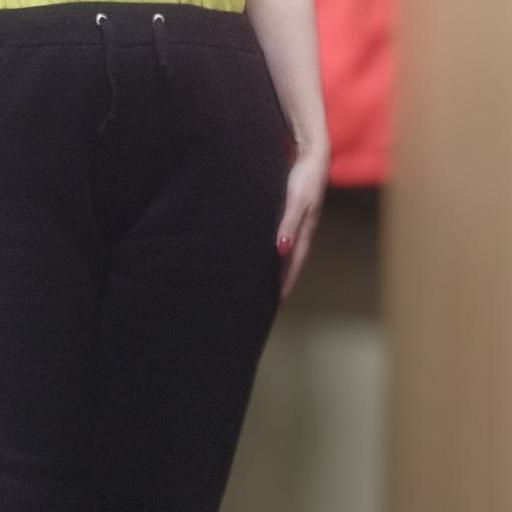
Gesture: no_gesture